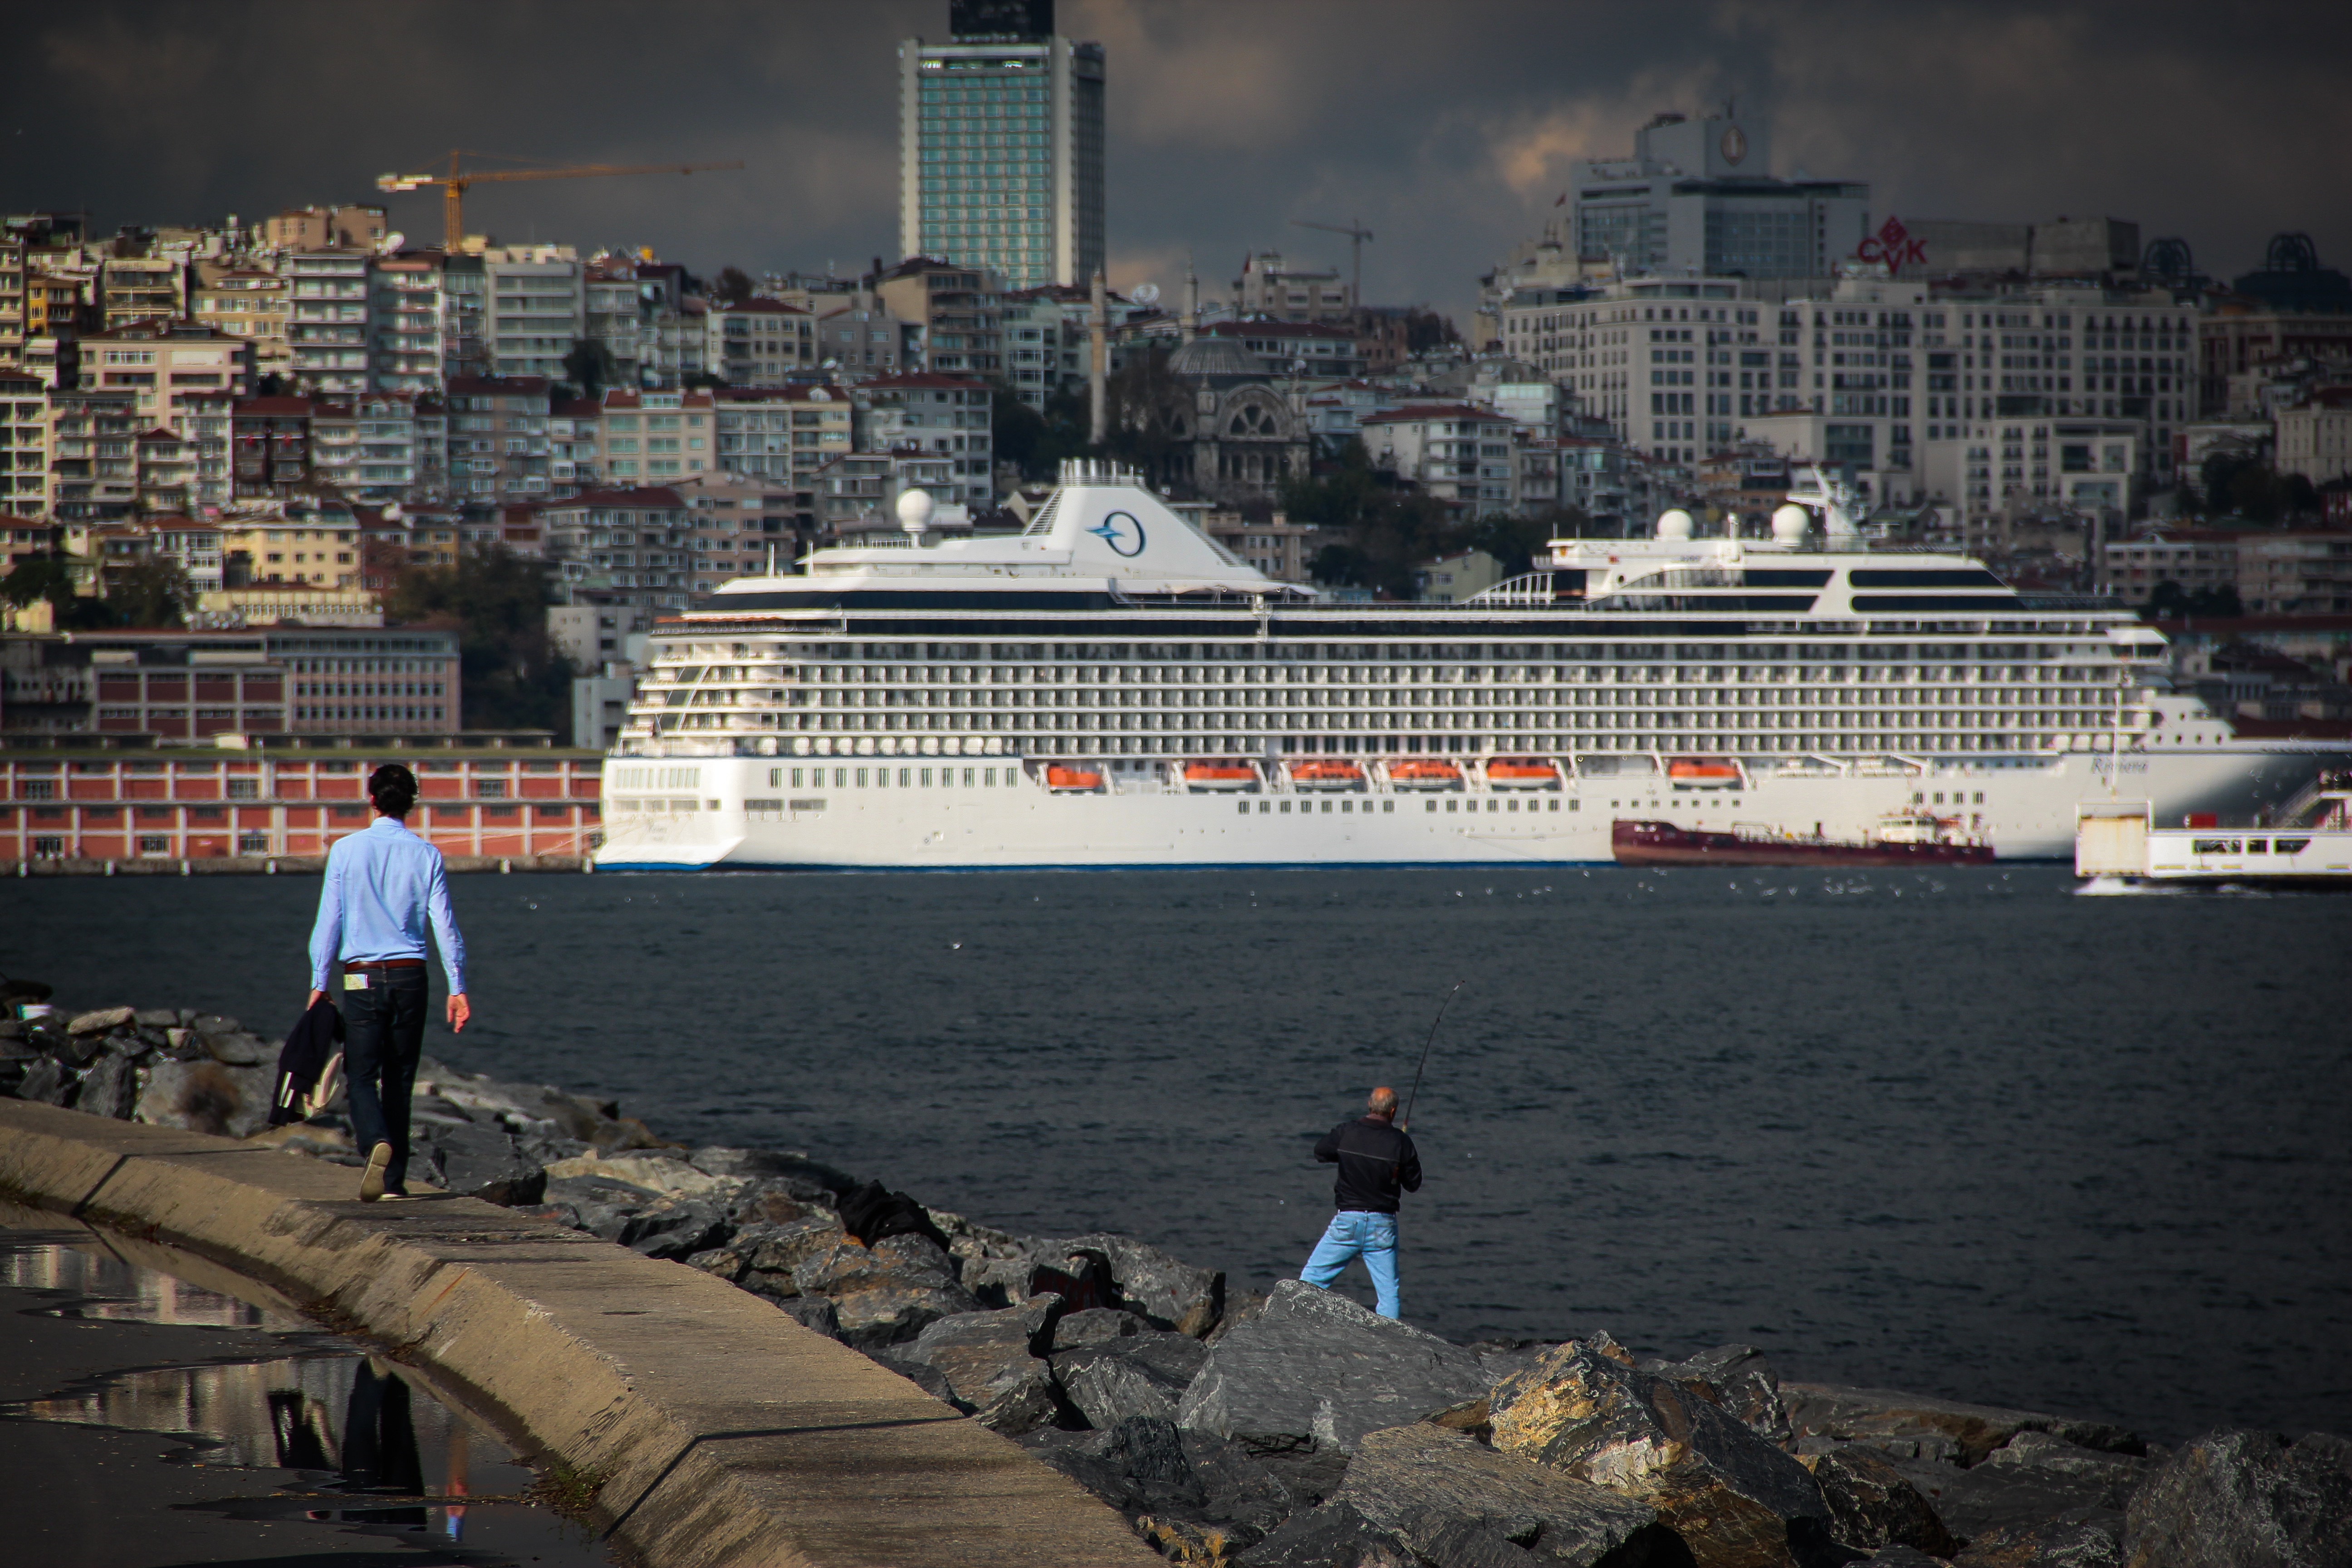
sea, coast, water, mooring, hiking, boat, building, city, ship, cityscape, tourist, travel, walk, transport, vessel, vehicle, holiday, harbor, port, attraction, tourism, carry, cruise, boating, move, istanbul, cruising, watercraft, cruise ship, quay, rapture, passenger ship, ocean liner, anchoring, attractions include, get around